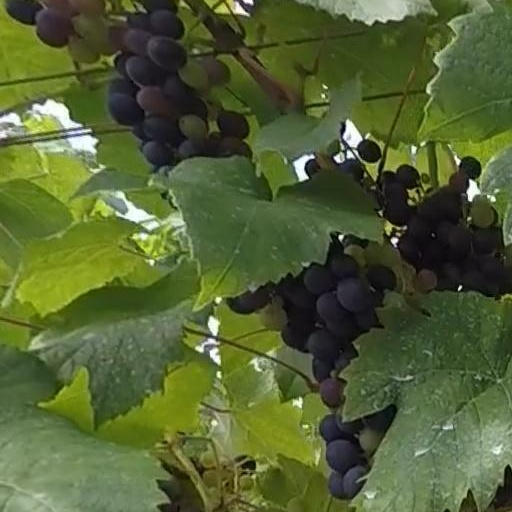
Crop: grape